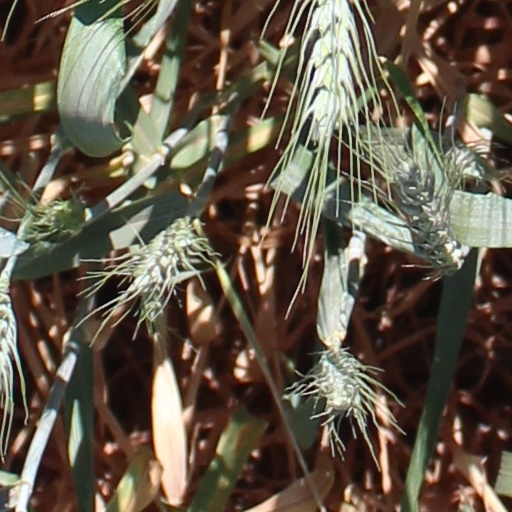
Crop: wheat